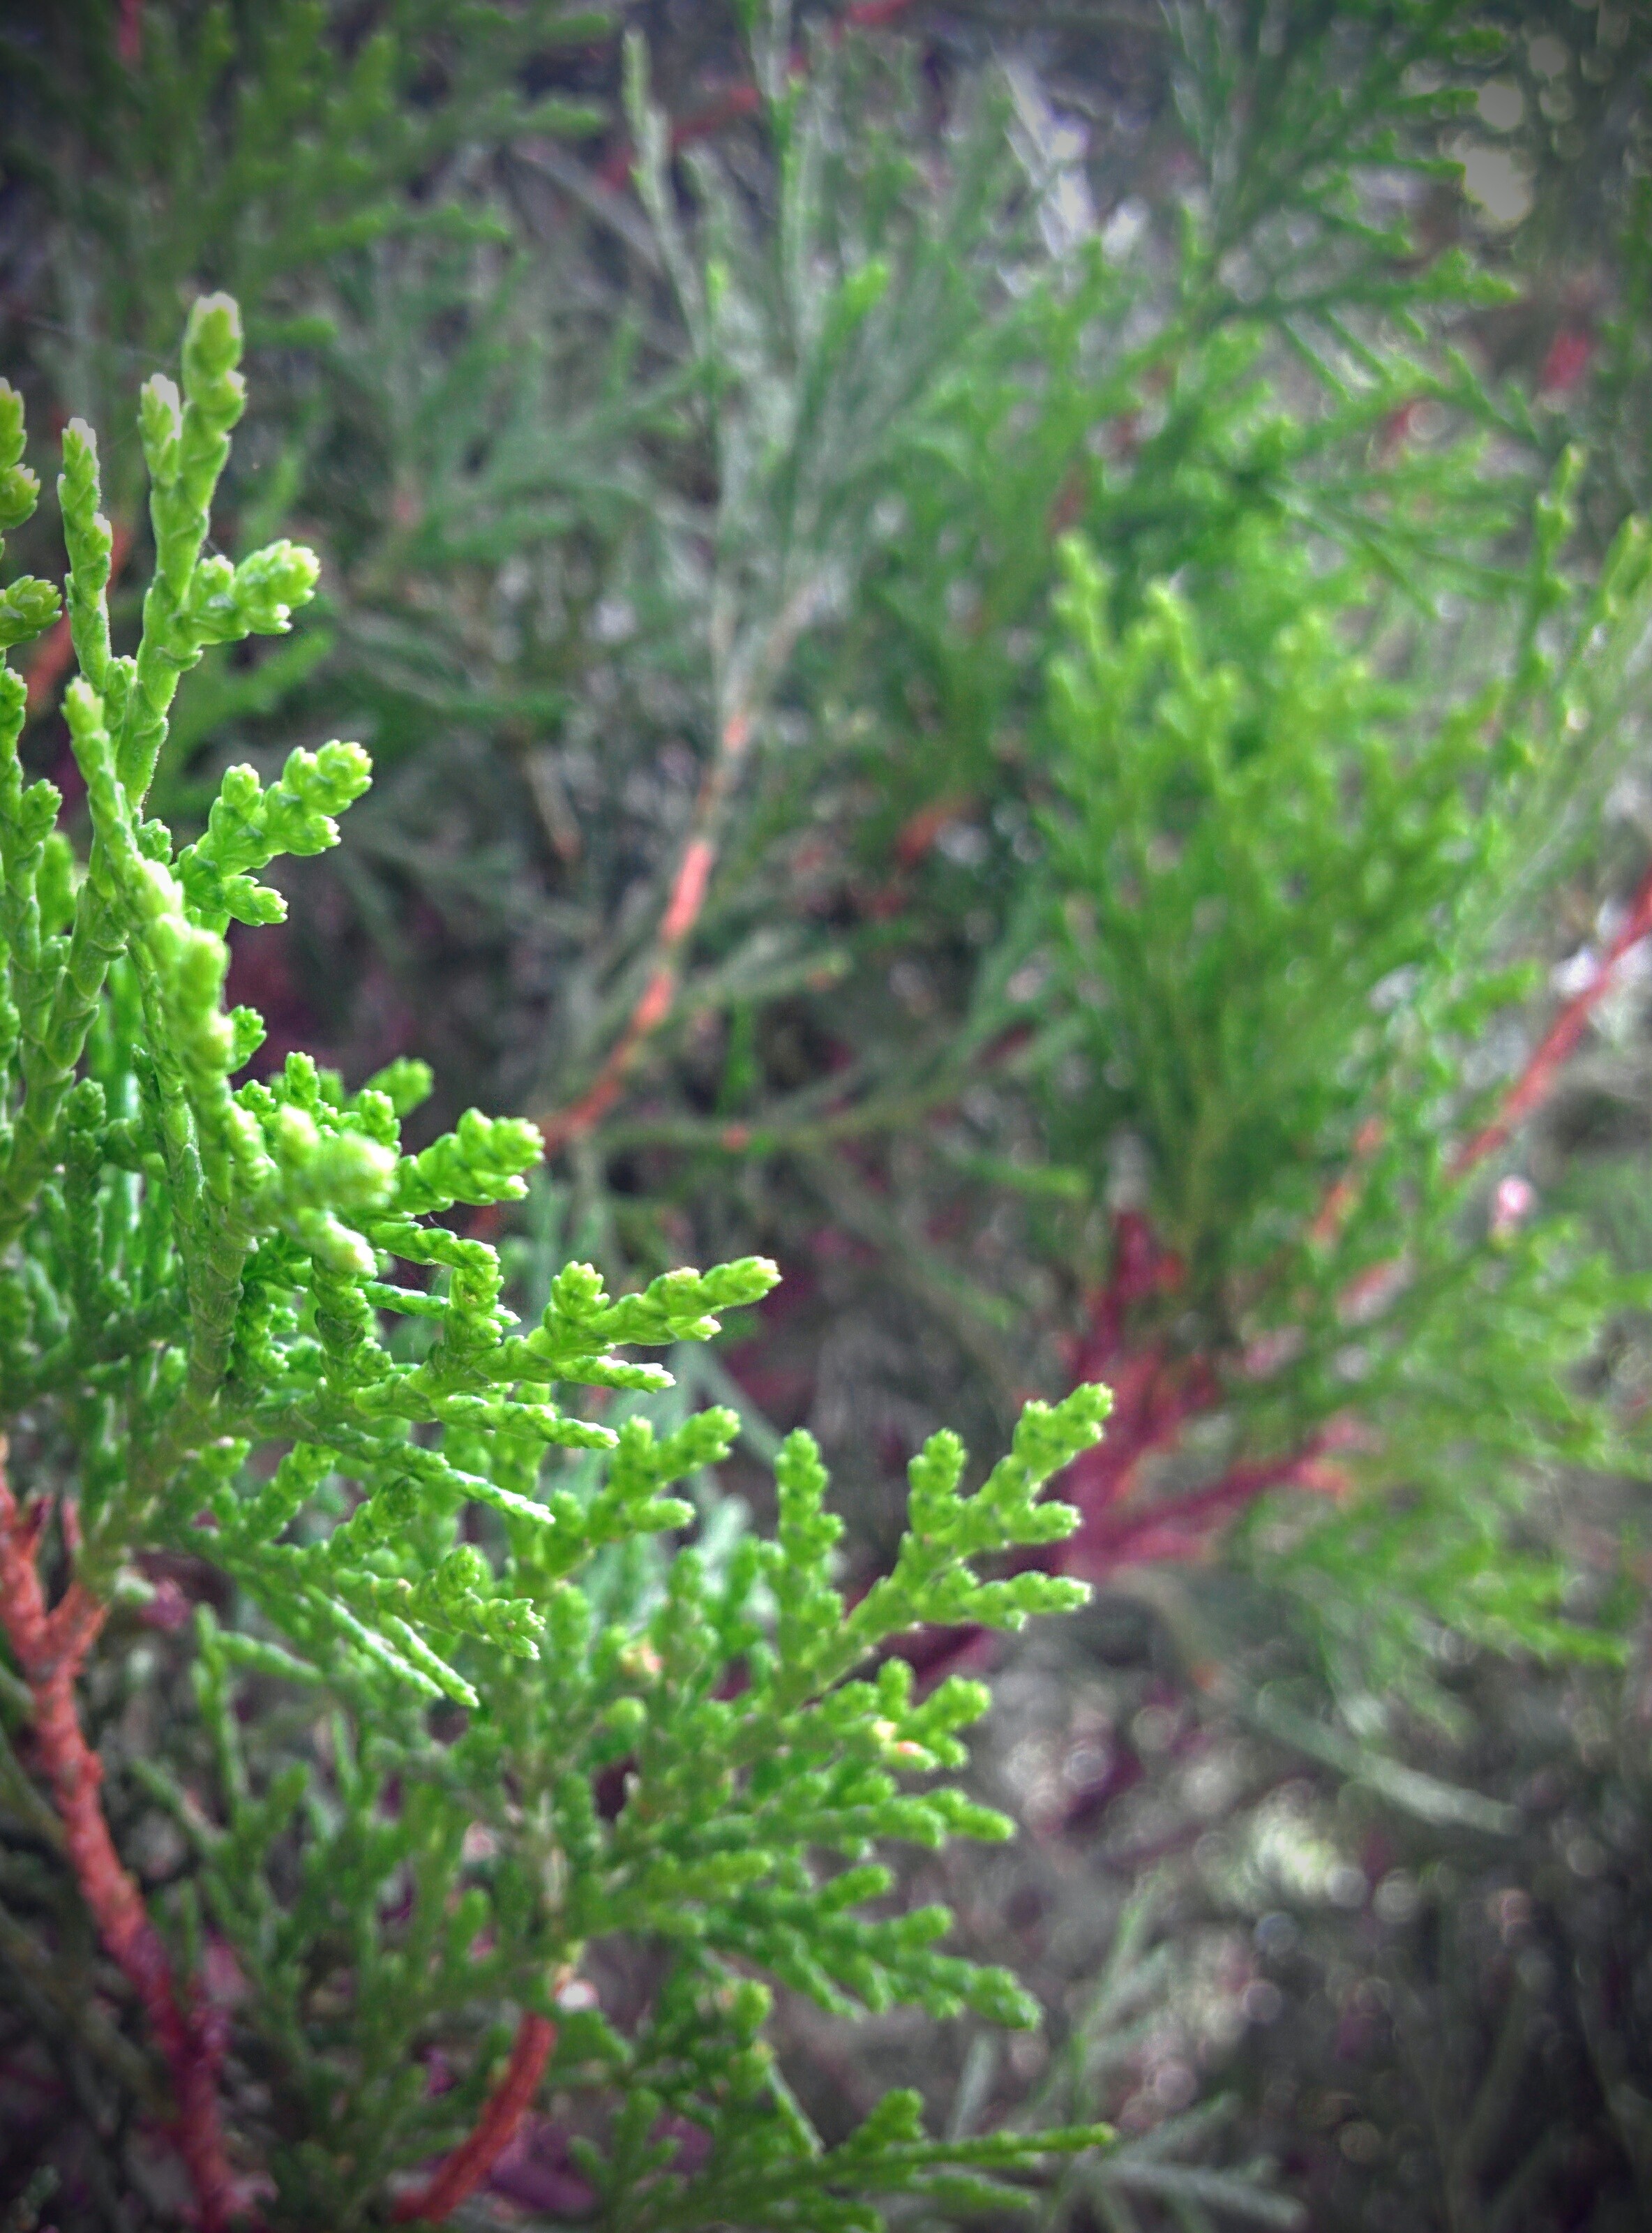
tree, branch, plant, leaf, flower, moss, green, herb, botany, garden, flora, shrub, woodland, ecosystem, woody plant, land plant